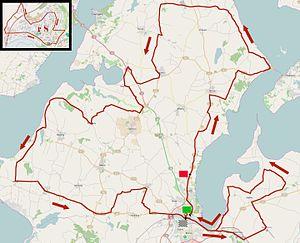
La 12ᵉ édition de Skive-Løbet a eu lieu le 3 mai 2015. La course fait partie du calendrier UCI Europe Tour 2015 en catégorie 1.2.